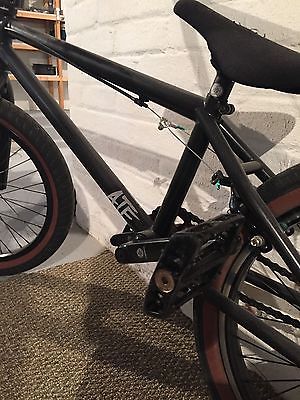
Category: bicycle